Public opinion on gun control in the United States

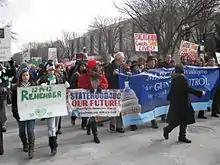
March on Washington for Gun Control (2013)

In 2013, a majority of Americans, both gun owners and non-gun owners, supported a wide range of policies to prevent gun violence, including improving background checks for gun sales and banning certain dangerous people from owning guns. It was found that it supports; improve gun control, supervise gun dealers and prevent people with mental illness from owning guns (Barry et al., 2013). Likewise, 89% of the public and 84% of gun owners support background checks for all gun sales. One of the concerns raised in the 2013 study was that public opinion in the months after Sandy Hook was uniquely shaped by the tragedy. This was a valid criticism. The horrific loss of life of an elementary school student could certainly spark a public backlash calling for policy changes.